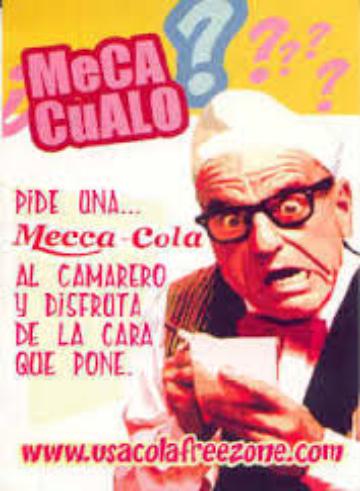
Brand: Mecca Cola
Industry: Food